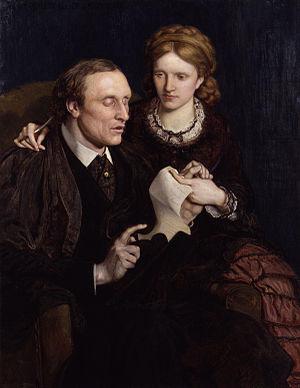
Henry Fawcett, né le 26 août 1833 à Salisbury et mort d'une pleurésie le 6 novembre 1884 à Londres, est un homme politique et féministe britannique. Il était l'époux de Millicent Garrett Fawcett et le père de Philippa Fawcett.